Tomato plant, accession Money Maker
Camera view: vertical (180 deg); turntable rotation: 90 degrees
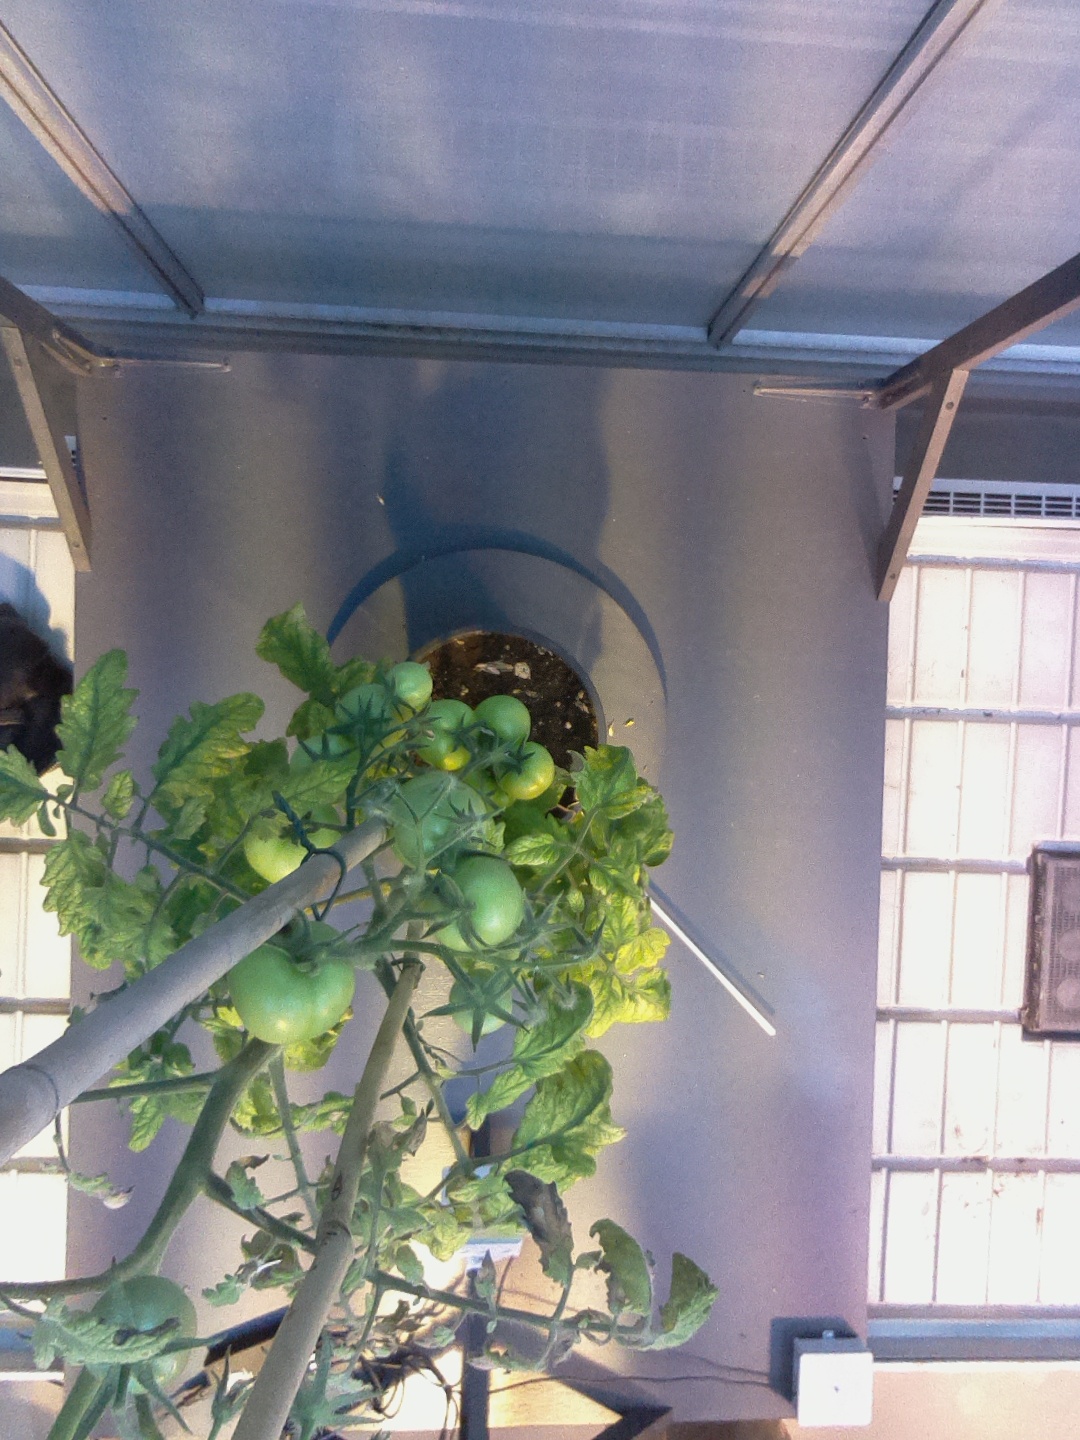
BBCH growth stage 77: 70%-80% of final fruit size